Goa Konkani Akademi

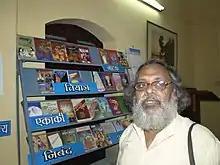
Goa Konkani Akademi - writer Ramesh Veluskar (late) at the book outlet

The Akademi was built with the purpose of promoting the growth of Konkani. Some of the major goals stated on its website are: